Bloodstock Open Air

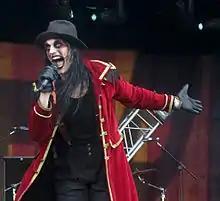
Avatar performing at Bloodstock Open Air 2014.

Prior to Lamb Of God's set at Bloodstock 2013, Emperor were announced for the 2014 event.